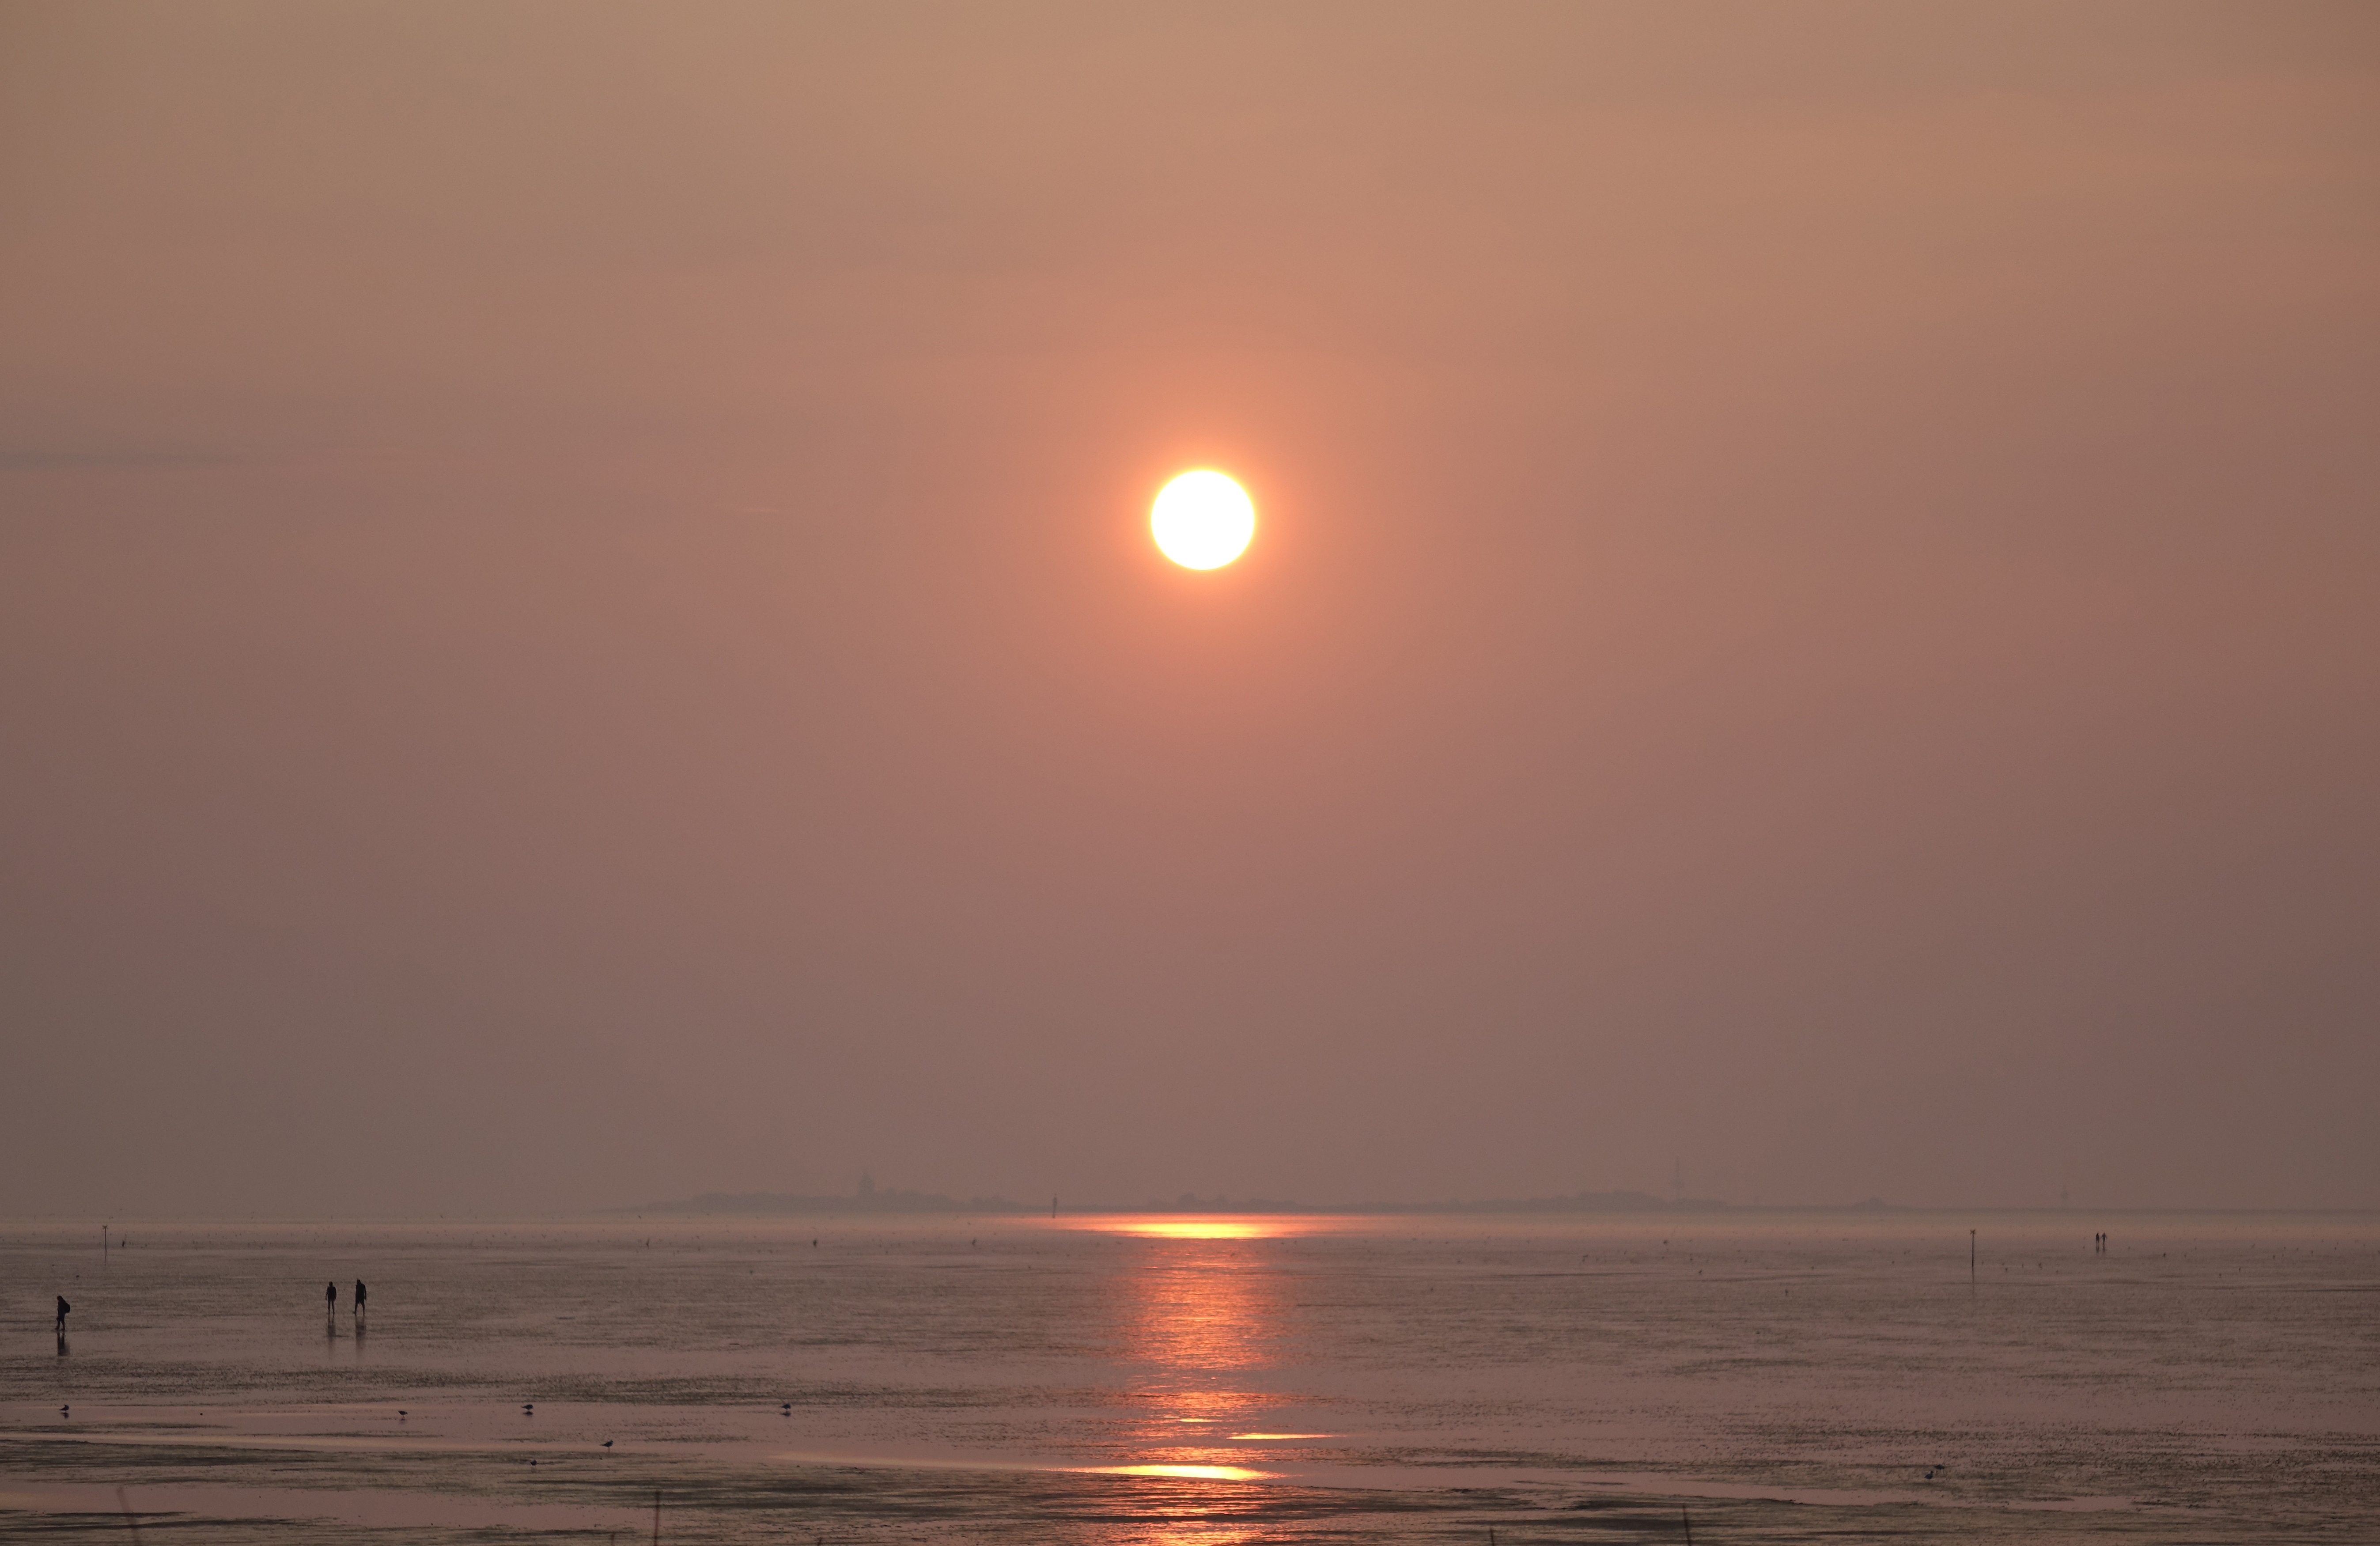
beach, sea, ocean, horizon, sun, sunrise, sunset, sunlight, morning, dawn, atmosphere, dusk, evening, evening sun, north sea, abendstimmung, afterglow, wadden sea, astronomical object, atmospheric phenomenon